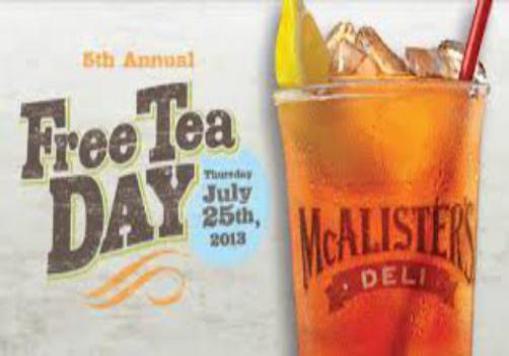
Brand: mcalister's deli
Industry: Food